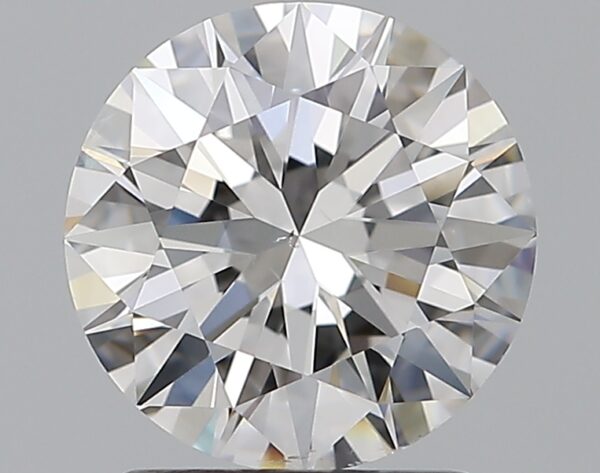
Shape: round
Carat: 1.51
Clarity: SI1
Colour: D
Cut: EX
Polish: EX
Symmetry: EX
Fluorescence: N
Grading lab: GIA
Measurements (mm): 7.36 x 7.4 x 4.52